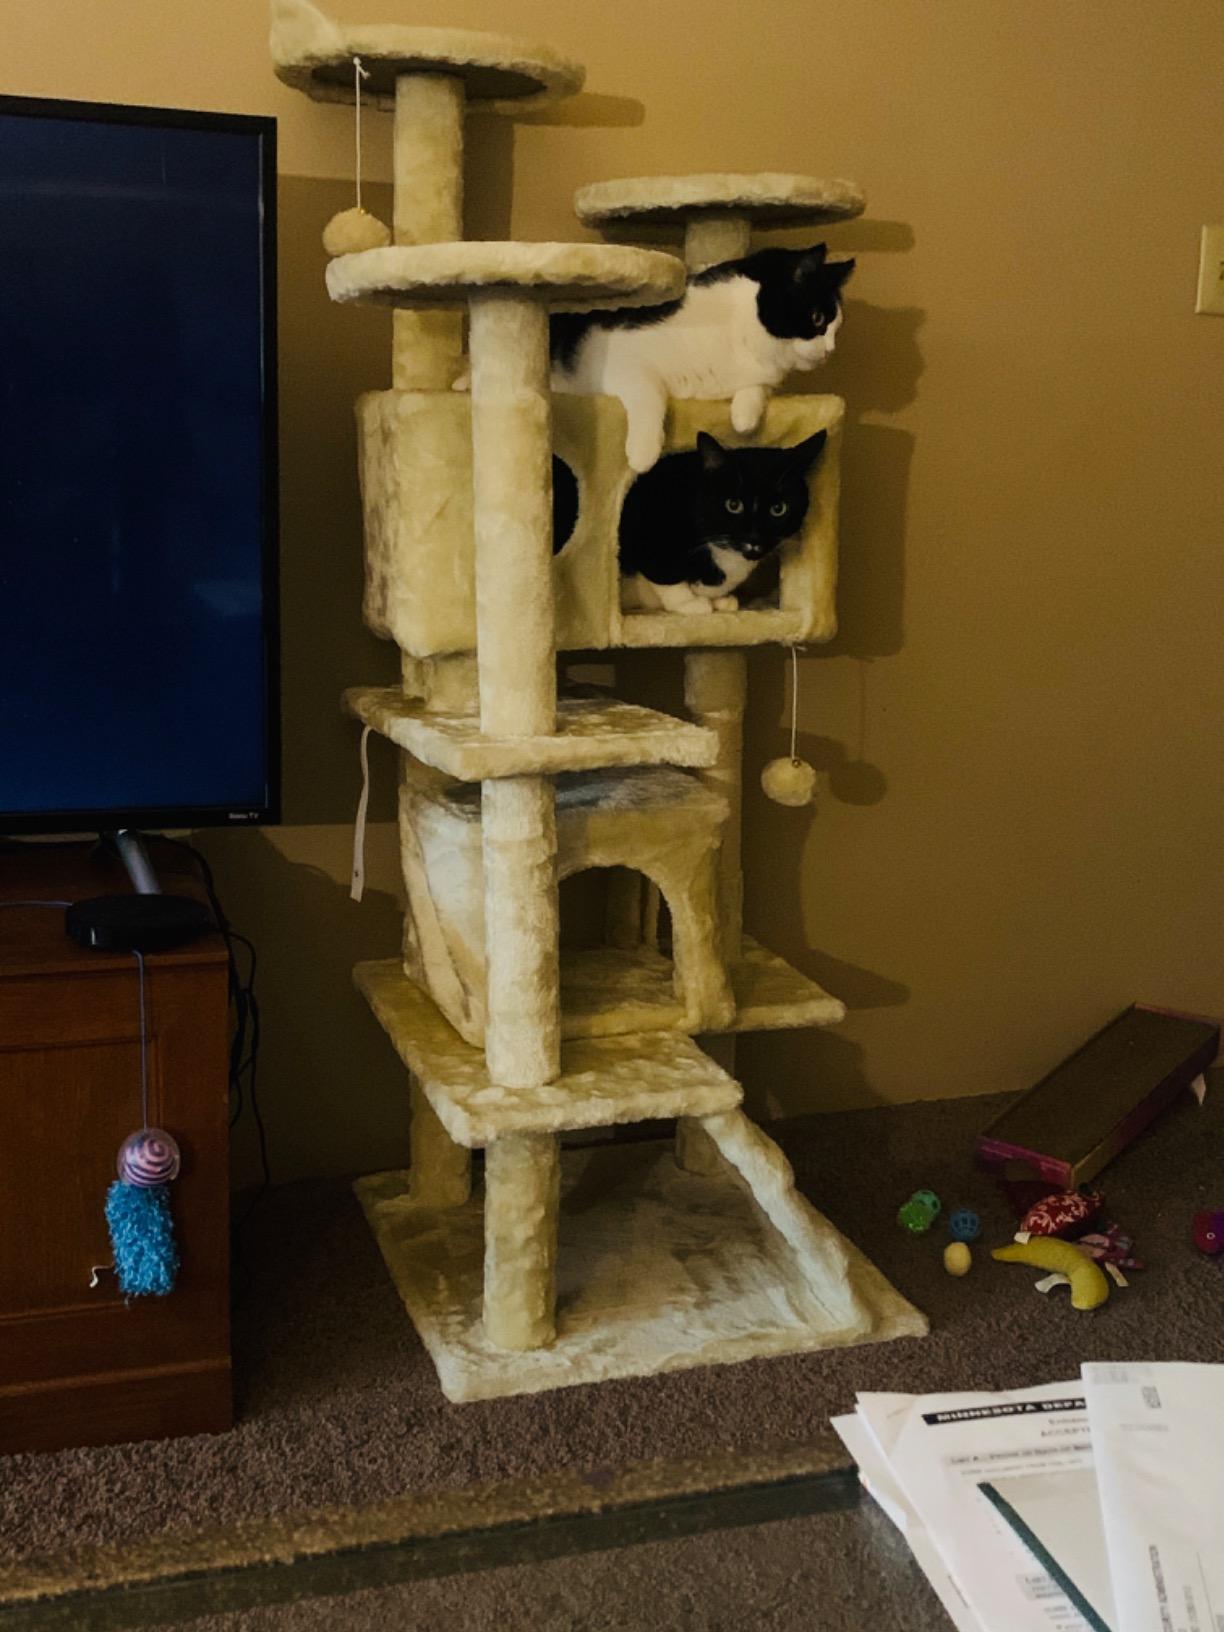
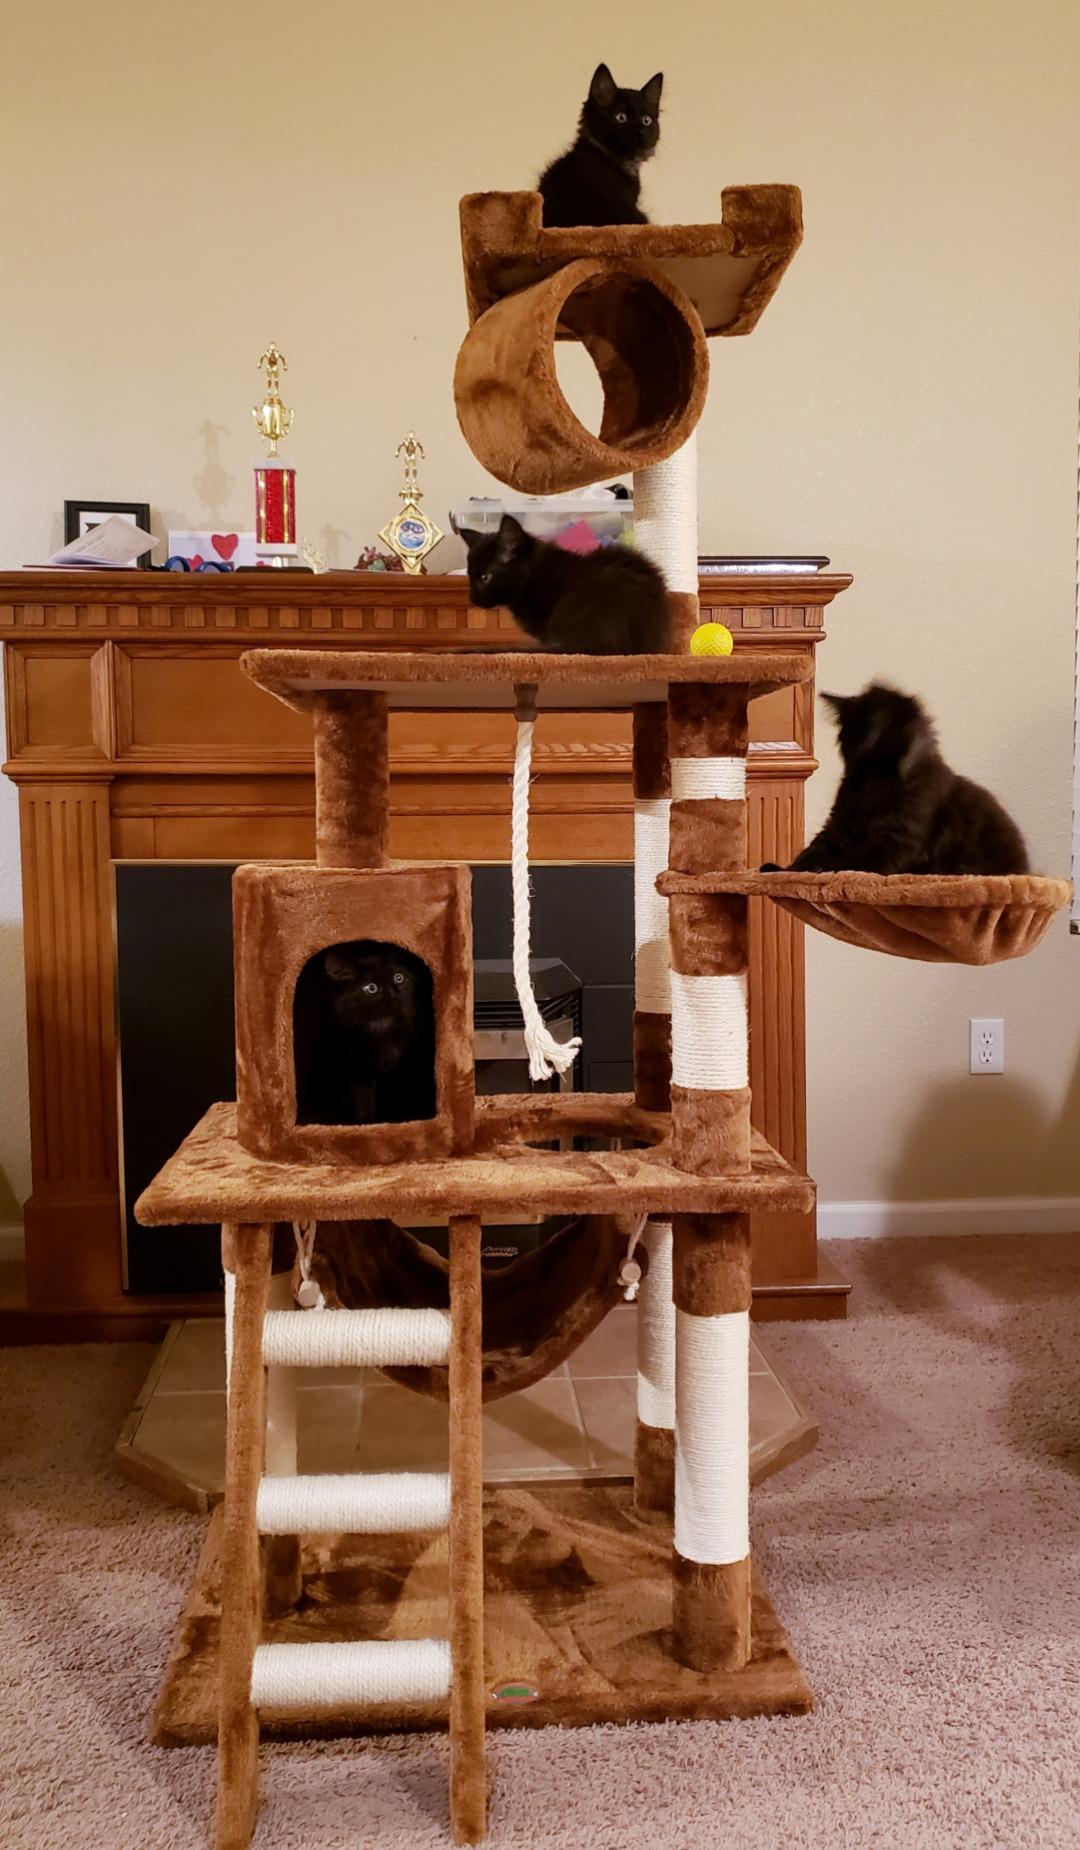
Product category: items_cat tree
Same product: no